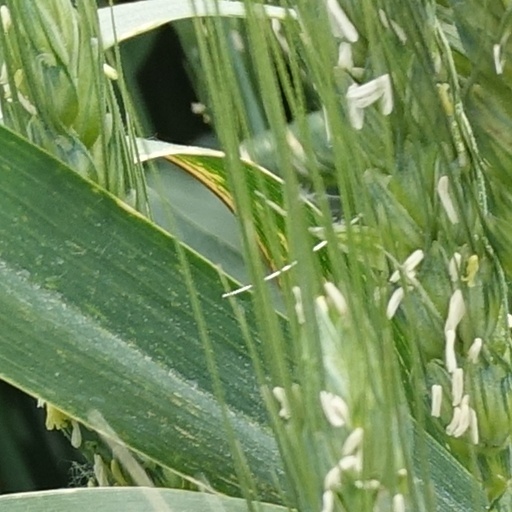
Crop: wheat